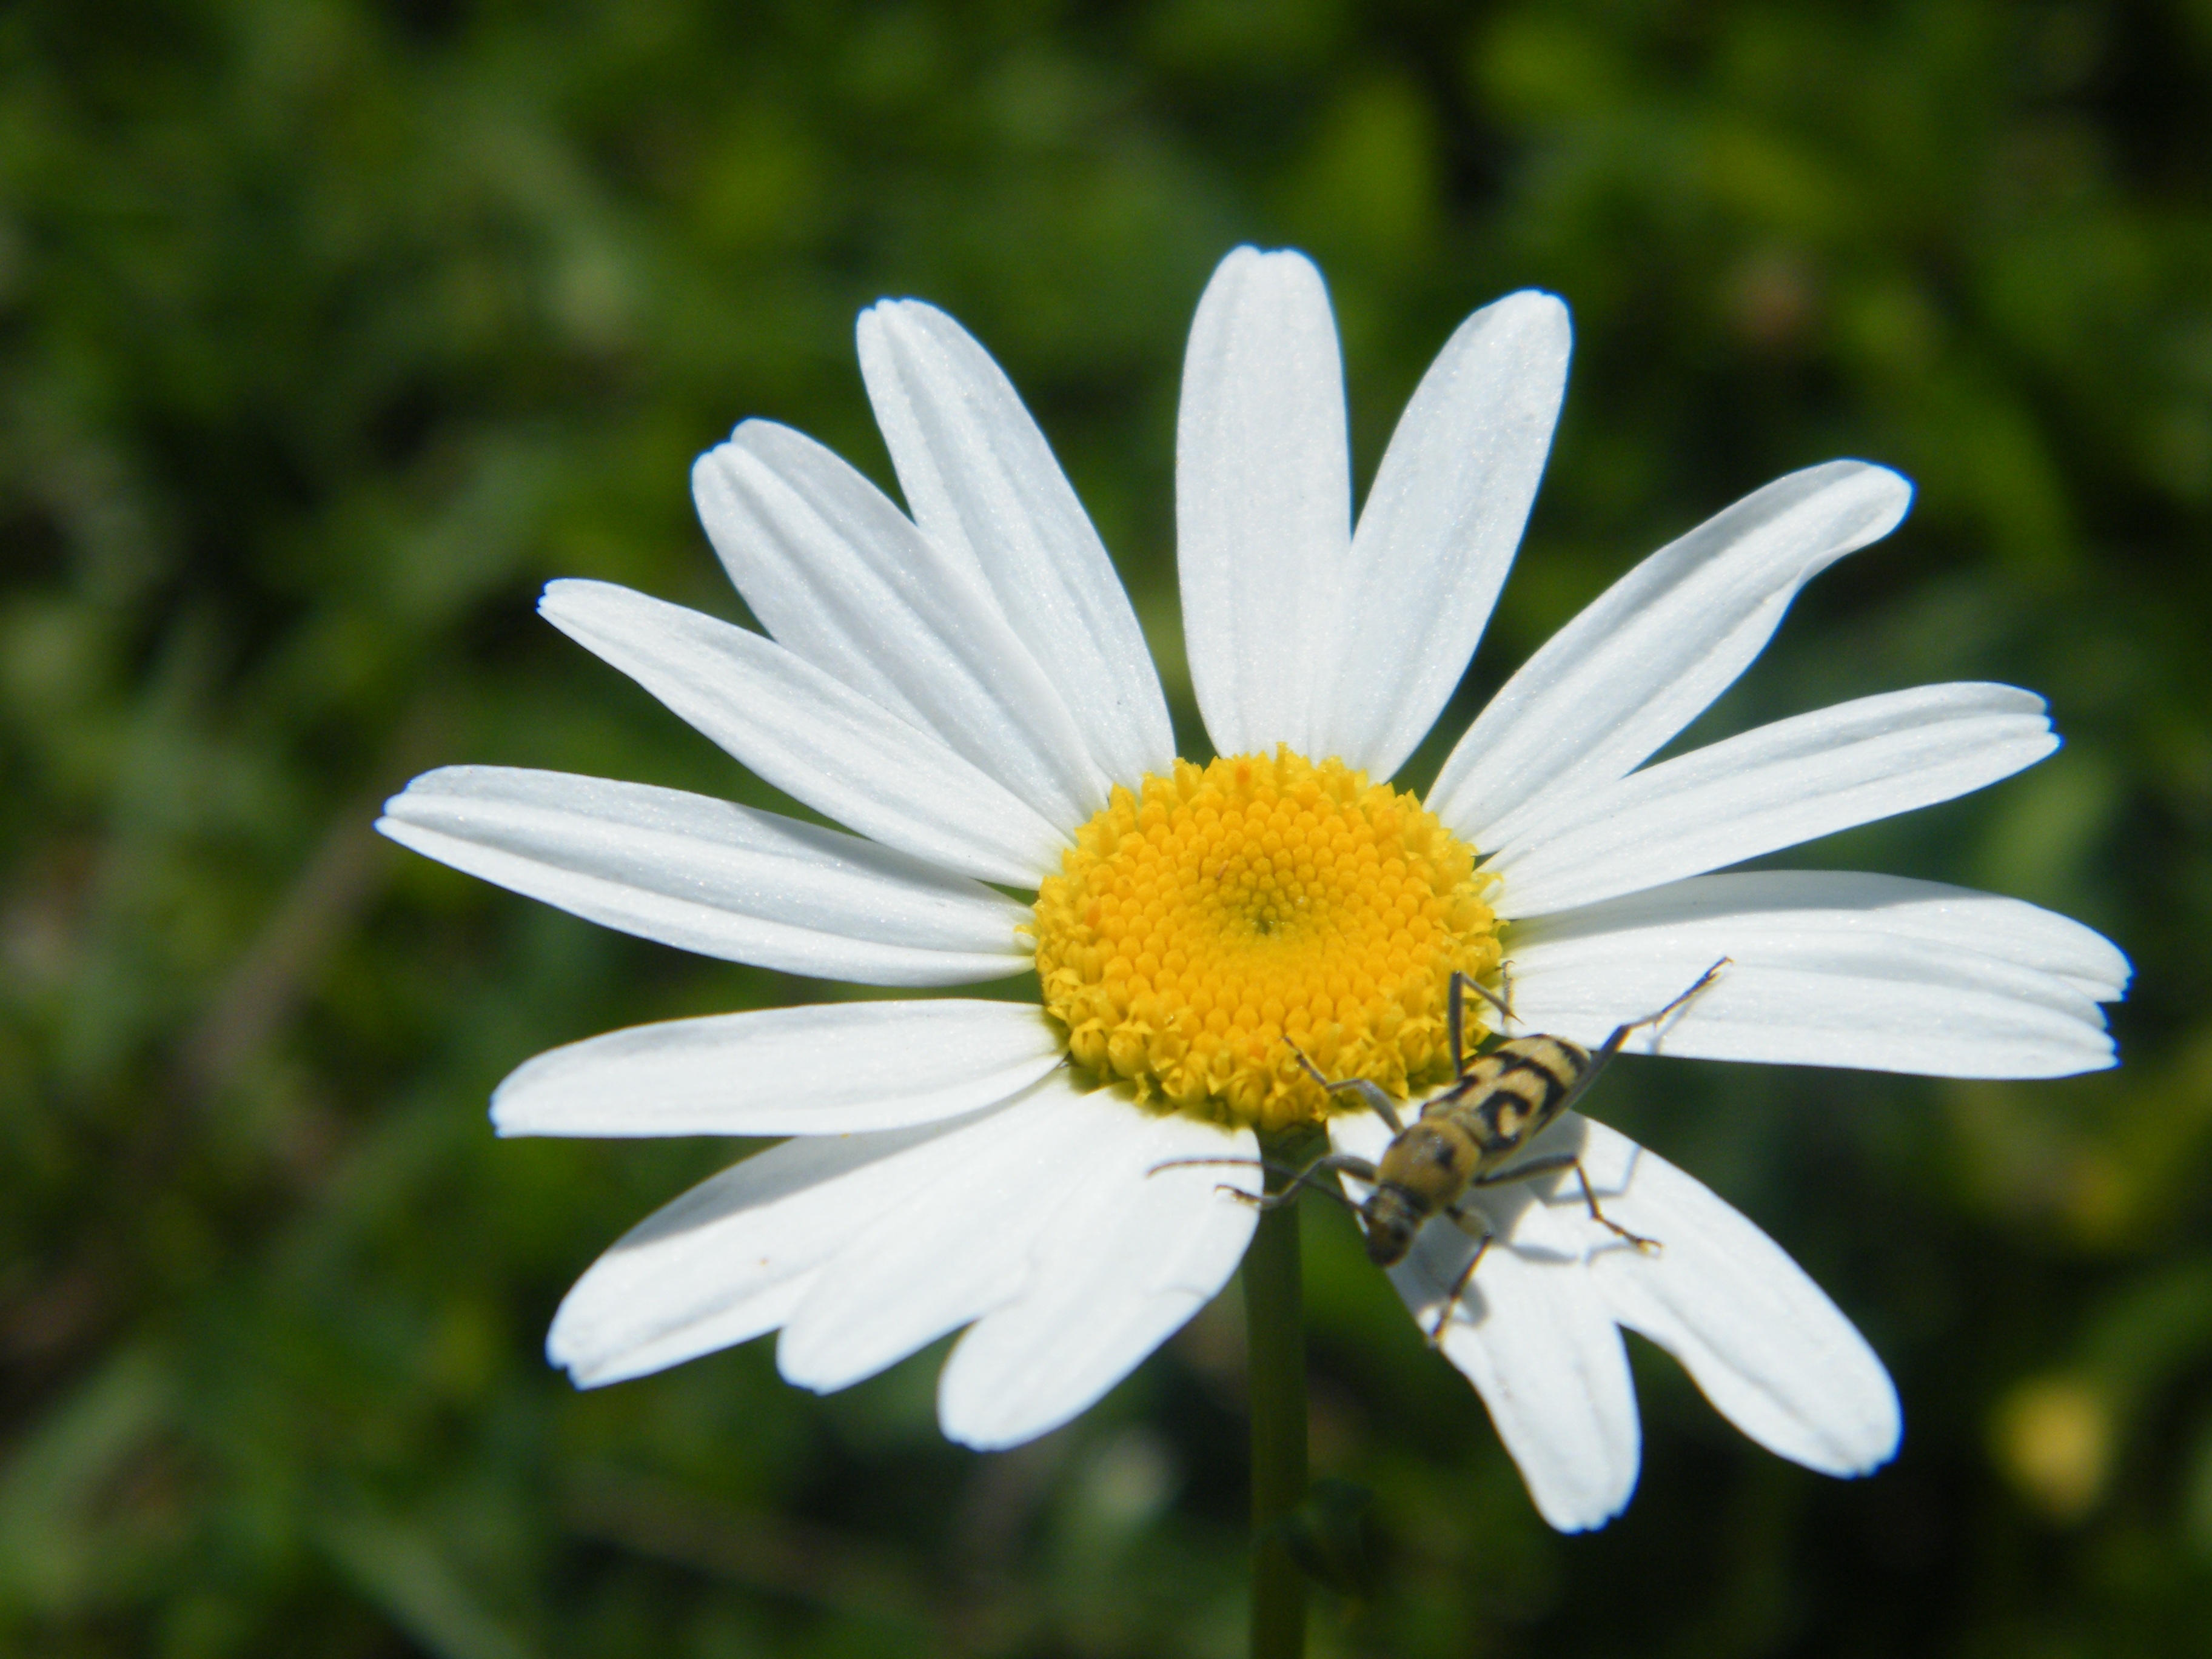
oxeye daisy, flower, nature, plant, daisy, flora, chamaemelum nobile, marguerite daisy, botany, macro photography, land plant, close up, flowering plant, petal, daisy family, meadow, wildflower, herb